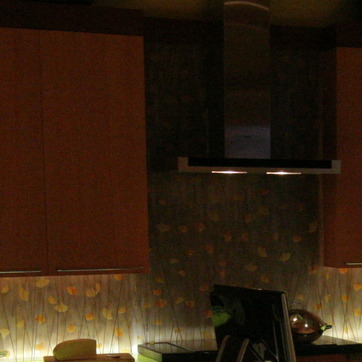
Material: wallpaper